List of largest nebulae

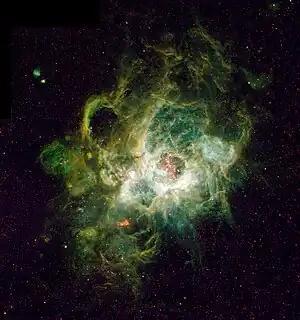
NGC 604, one of largest nebulae (H II region) is located in the Triangulum Galaxy (viewed by the Hubble Space Telescope).

The "List of largest nebulae" is a compilation of the largest nebular structures known, ordered by their actual physical size, ranging from galaxy-scale clouds to star-forming regions. It opens with huge intergalactic nebulae and halos, such as the enormous Lyα nebulae (e.g., Slug Nebula), cosmic halo clouds around galaxies, and the Magellanic Stream, extending up to over a million light-years. Further down are the largest H II regions and emission nebulae, including the Tarantula Nebula, NGC 604, and the Carina Nebula, which are stellar nurseries spanning hundreds to a few thousand light-years. The list notes that nebular boundaries are not strictly defined, and measurements can vary with new observations. This article provides the scope of the scale and variety of cosmic clouds, from intergalactic gas filaments to local star-forming complexes.